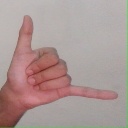
अक्षर: द